Teuta

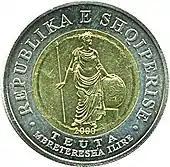
Teuta on the reverse of an Albanian coin (100 Lek).

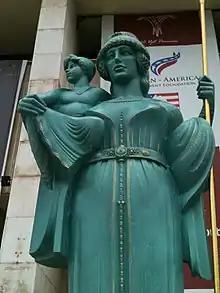
Modern statue of Teuta with her stepson Pinnes in Tirana, Albania

The most detailed account of Teuta's short reign is that of Polybius (c. 200–118 BC), supplemented by Appian (2nd c. AD) and Cassius Dio (c. 155–235 AD). According to scholar Marjeta Šašel Kos, the most objective portrait of Teuta is that of Appian. Historian Peter Derow also argues that Appian's version, especially the story of the murder of the ambassadors, is more plausible than that of Polybius.